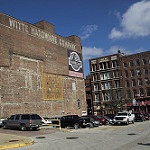
Label: buildings